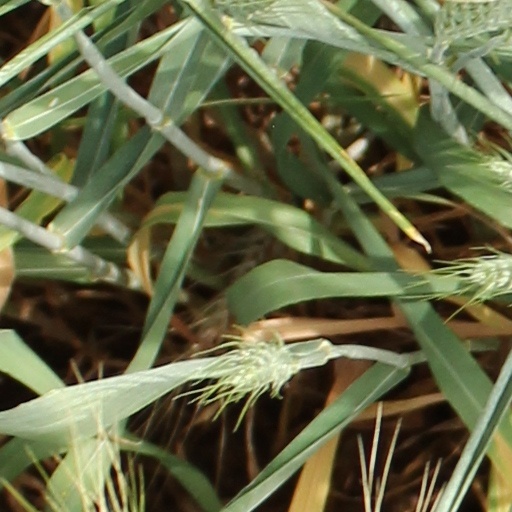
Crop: wheat